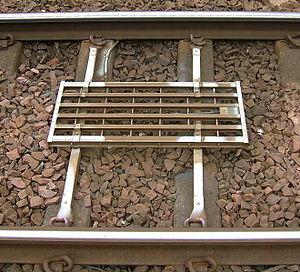
Le Train Protection & Warning System est un système de contrôle de la vitesse des trains utilisé au Royaume-Uni ainsi que dans l’État de Victoria en Australie. Au Royaume-Uni, toutes les lignes voyageurs et tout le matériel sont équipés depuis 2003, et le réseau entier depuis 2004. Il est constitué d’inducteurs dans la voie et d’une antenne sur le train. Il déclenche un freinage lorsqu’un train franchit un signal fermé ou dépasse la vitesse autorisée. Il est installé aux endroits à risque, également si la ligne est équipée d'un système de contrôle de la vitesse complet. L’AWS reste utilisé en complément.